Candlepower

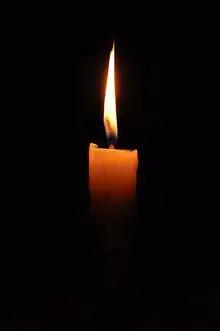
The candlepower was based on the light emitted from a candle

Candlepower (abbreviated as cp or CP) is a unit of measurement for luminous intensity. It expresses levels of light intensity relative to the light emitted by a candle of specific size and constituents. The historical candlepower is equal to 0.981 candelas. In modern usage, "candlepower" is sometimes used as a synonym for "candela".